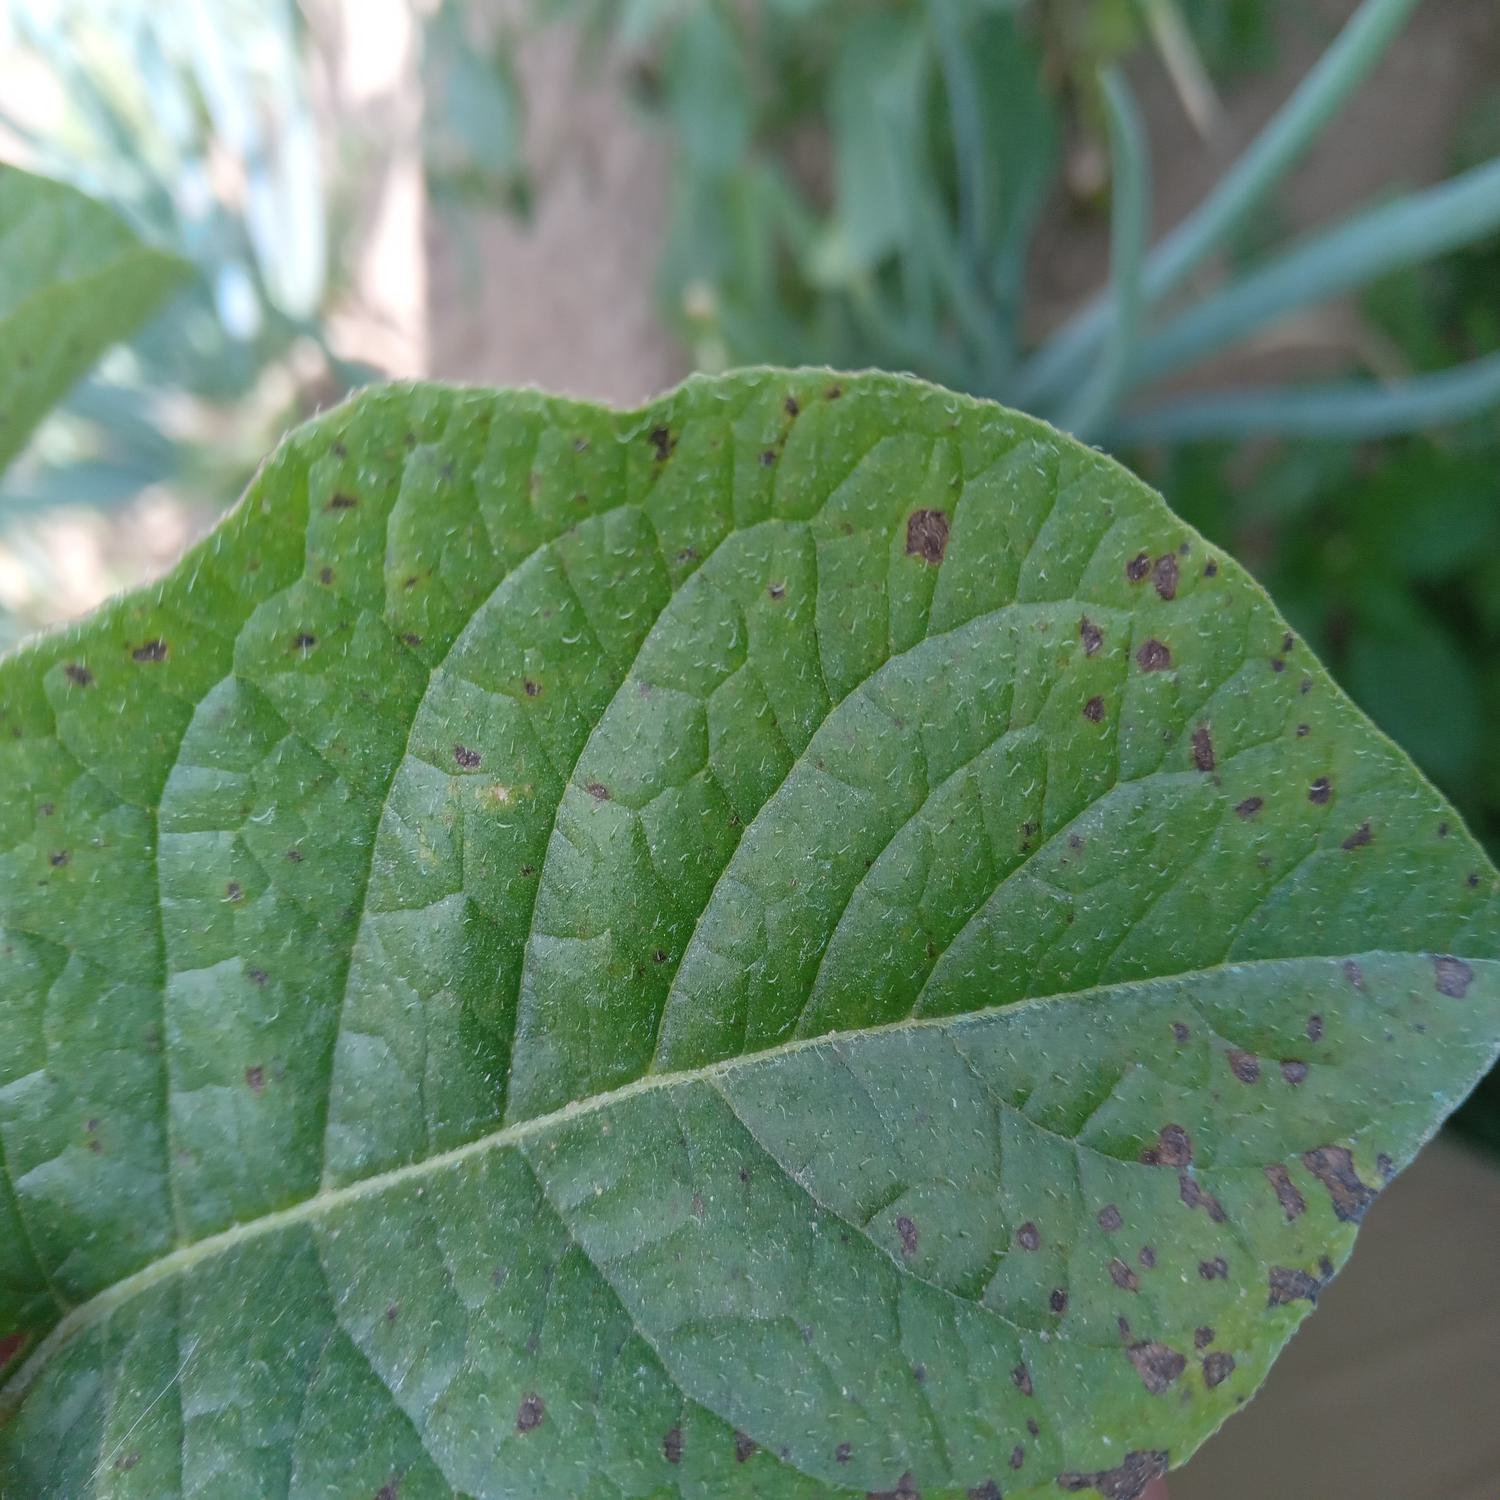
Label: Fungi